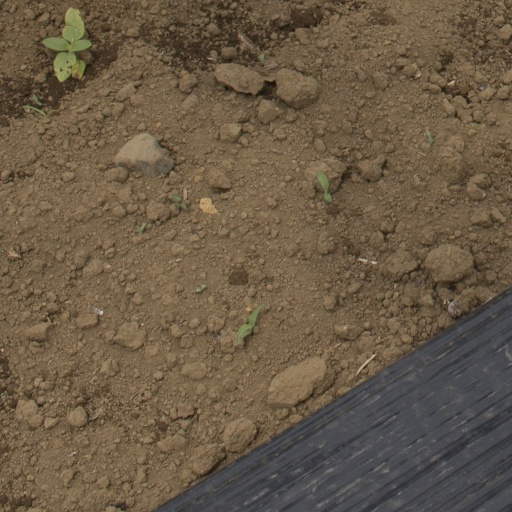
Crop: Jerusalem artichoke